Birmingham Wholesale Markets

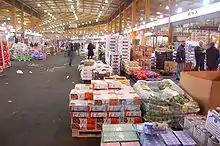
The fruit and vegetable section of the wholesale fresh produce markets at 4am

The Birmingham Wholesale Markets are the largest combined wholesale fresh produce markets in the United Kingdom, with 90 trading units totalling . Located at The Hub in Witton and easily accessible to the M6 Motorway, they include markets selling meat, fish, poultry, fruit, vegetables and flowers and are run by Birmingham Wholesale Market Company a joint venture between the tenants represented by the Birmingham Wholesale Fresh Produce Association and Birmingham City Council as landlords.